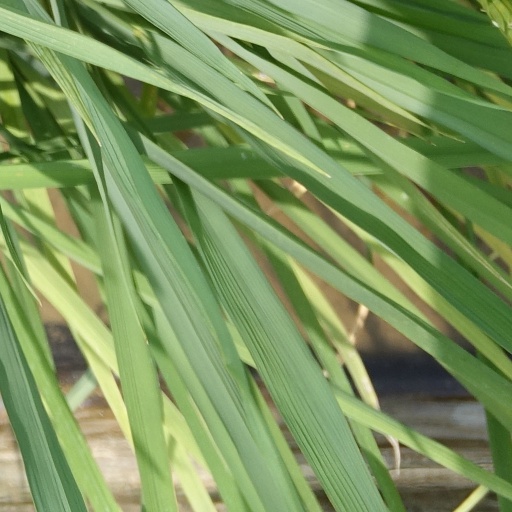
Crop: rice